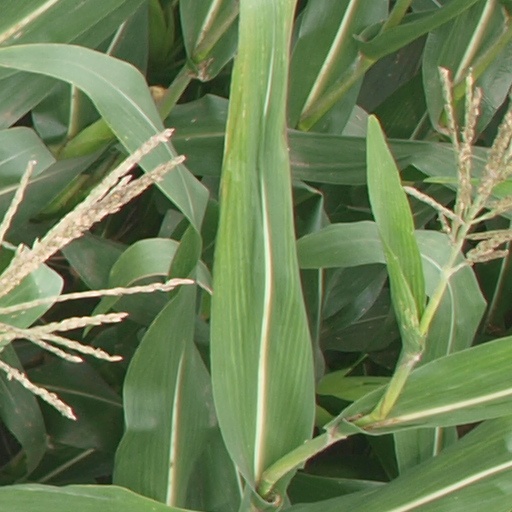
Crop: maize; corn